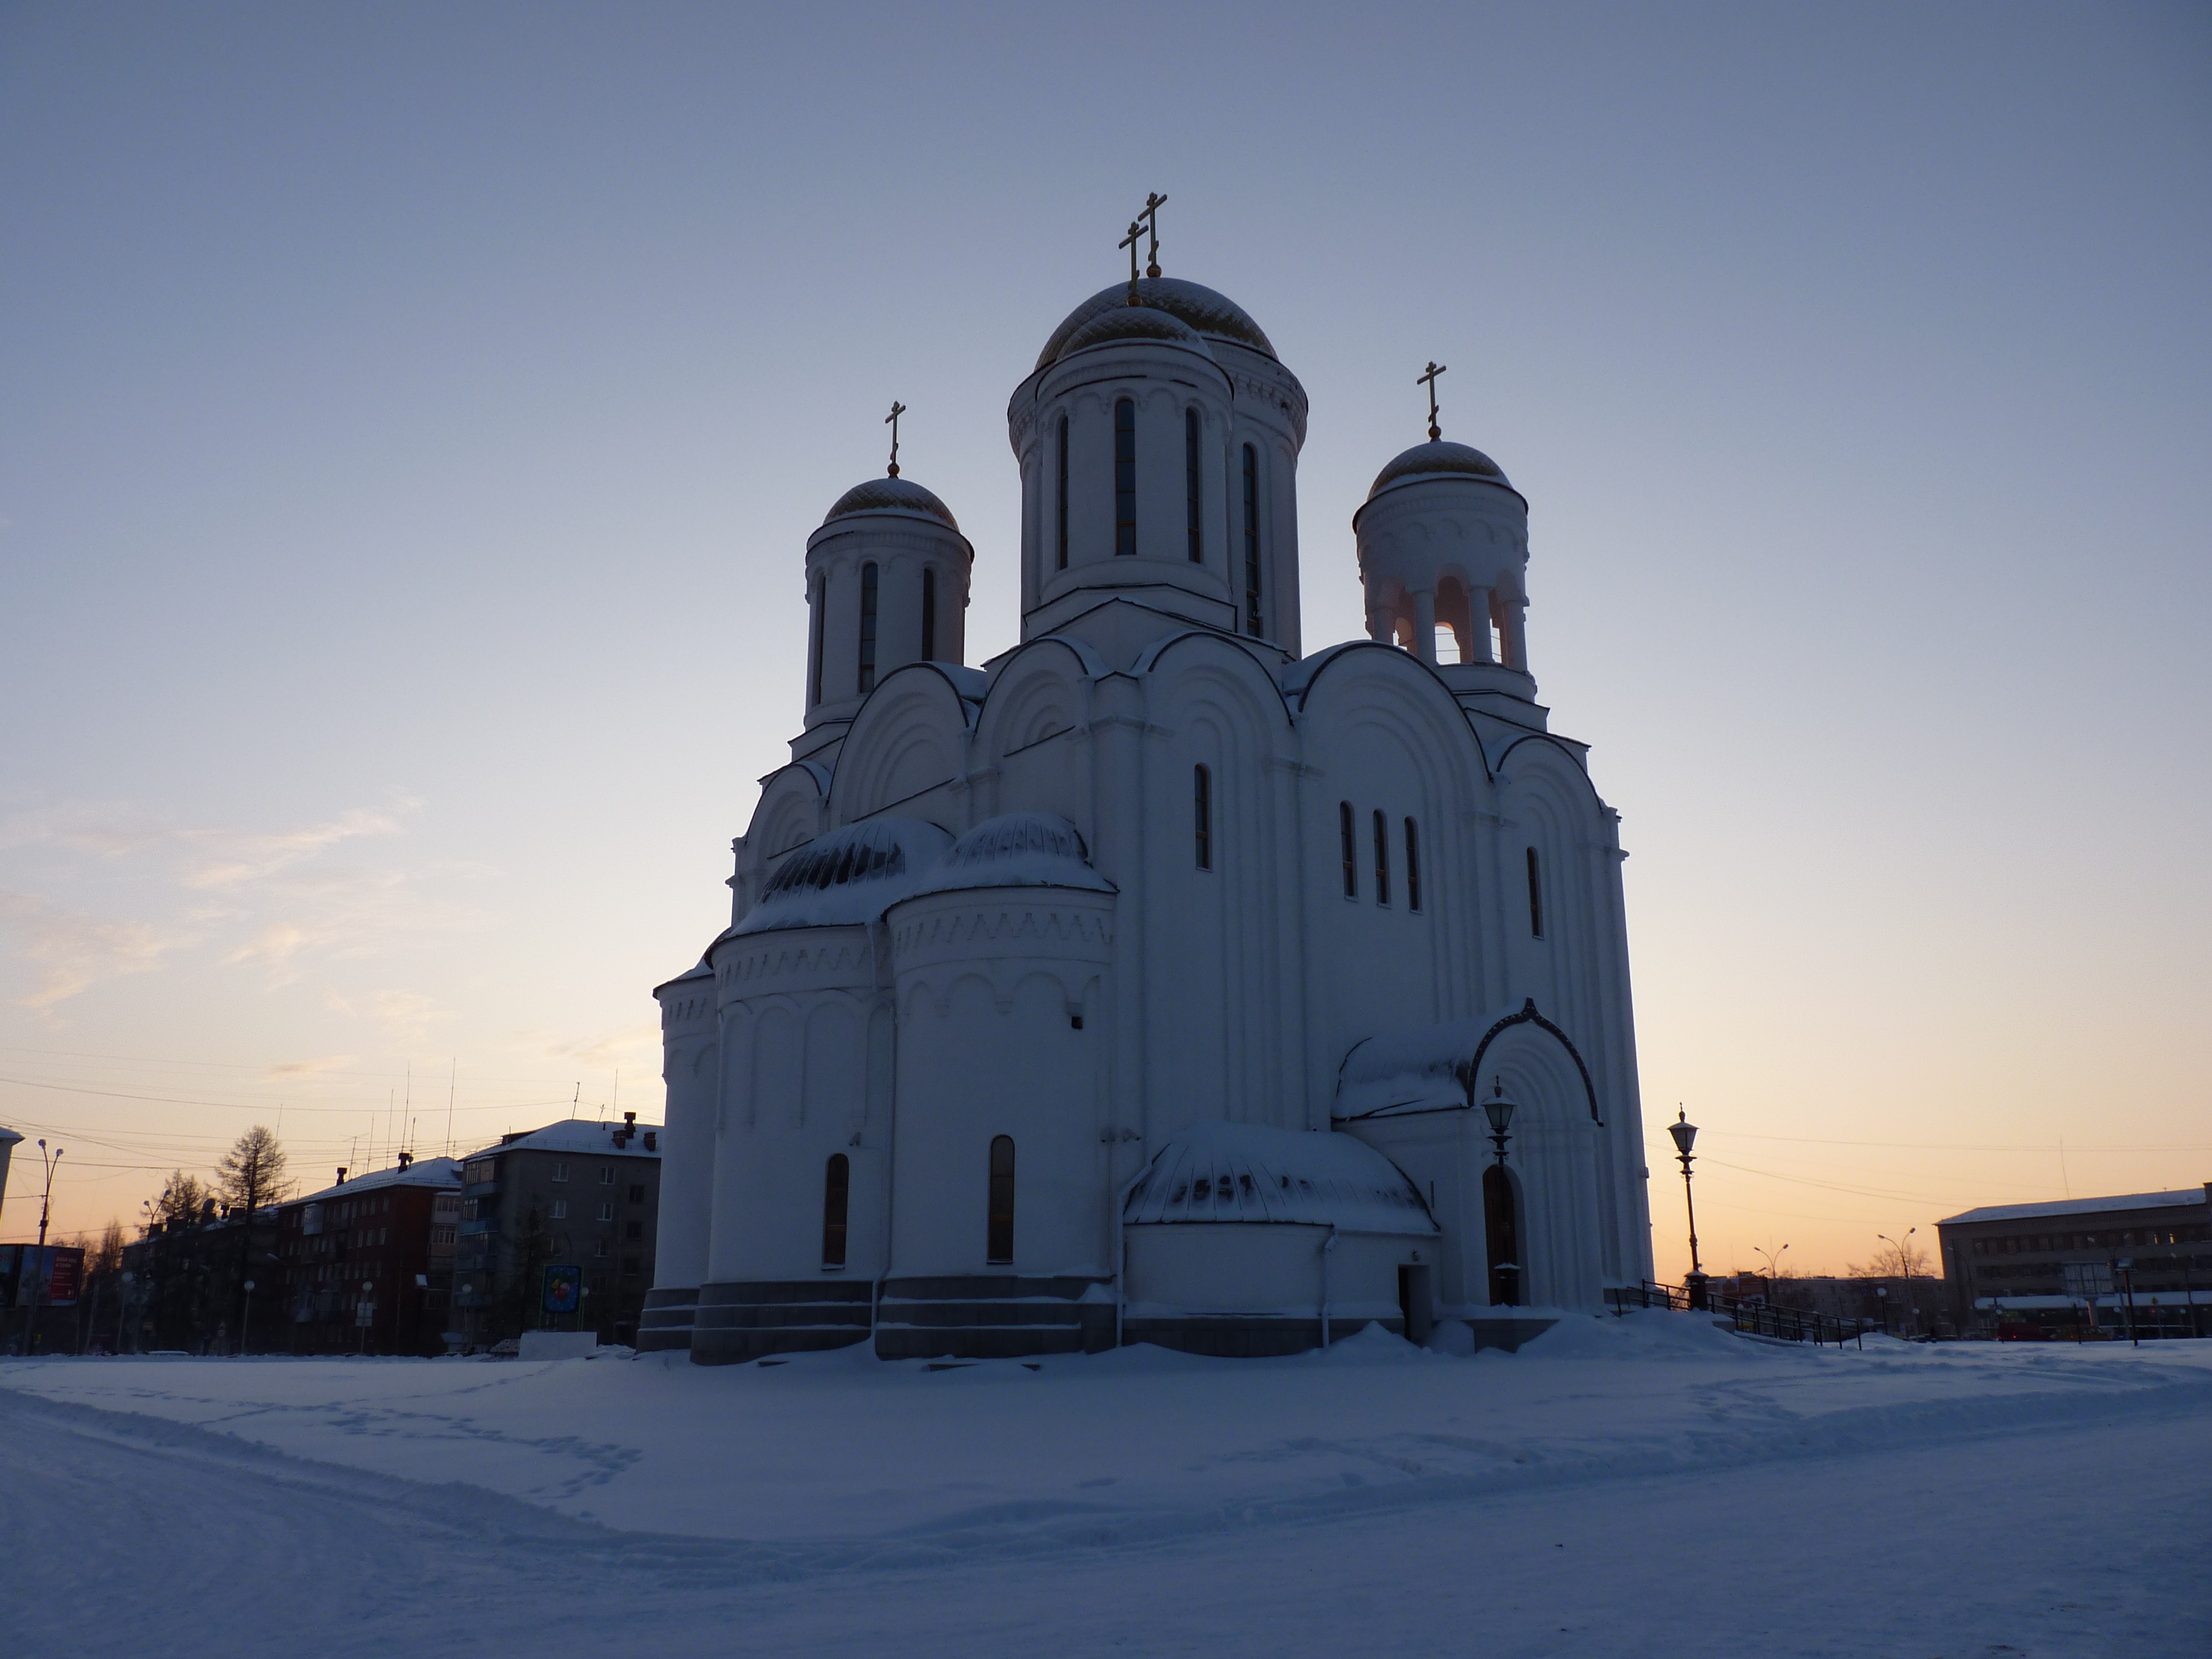
snow, winter, sky, sunset, building, tower, religion, landmark, church, cathedral, place of worship, monastery, dome, orthodoxy, the orthodox church